Deutsche Rennsport Meisterschaft

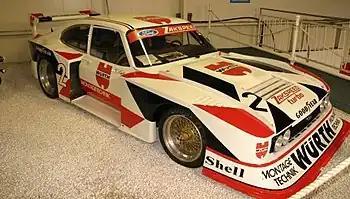
Klaus Ludwig's 1981 Group 5 Zakspeed Ford Capri at the Auto & Technik Museum in Sinsheim, Germany

In 1979, the Rennsport Trophäe (Racing Trophy) was introduced for the cheaper original series protagonists, the Group 2 and 4 cars. It consisted of combined races with the DRM until 1981.